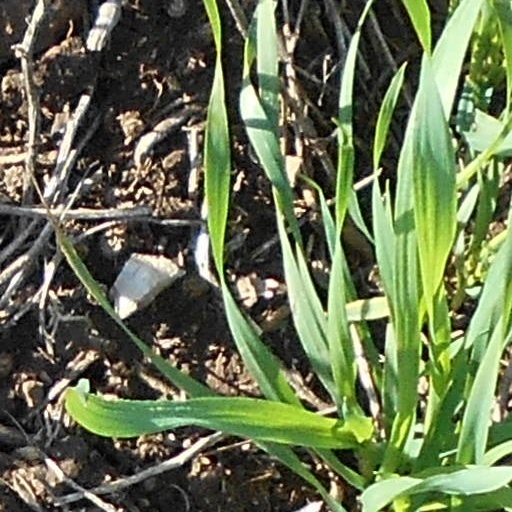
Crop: wheat